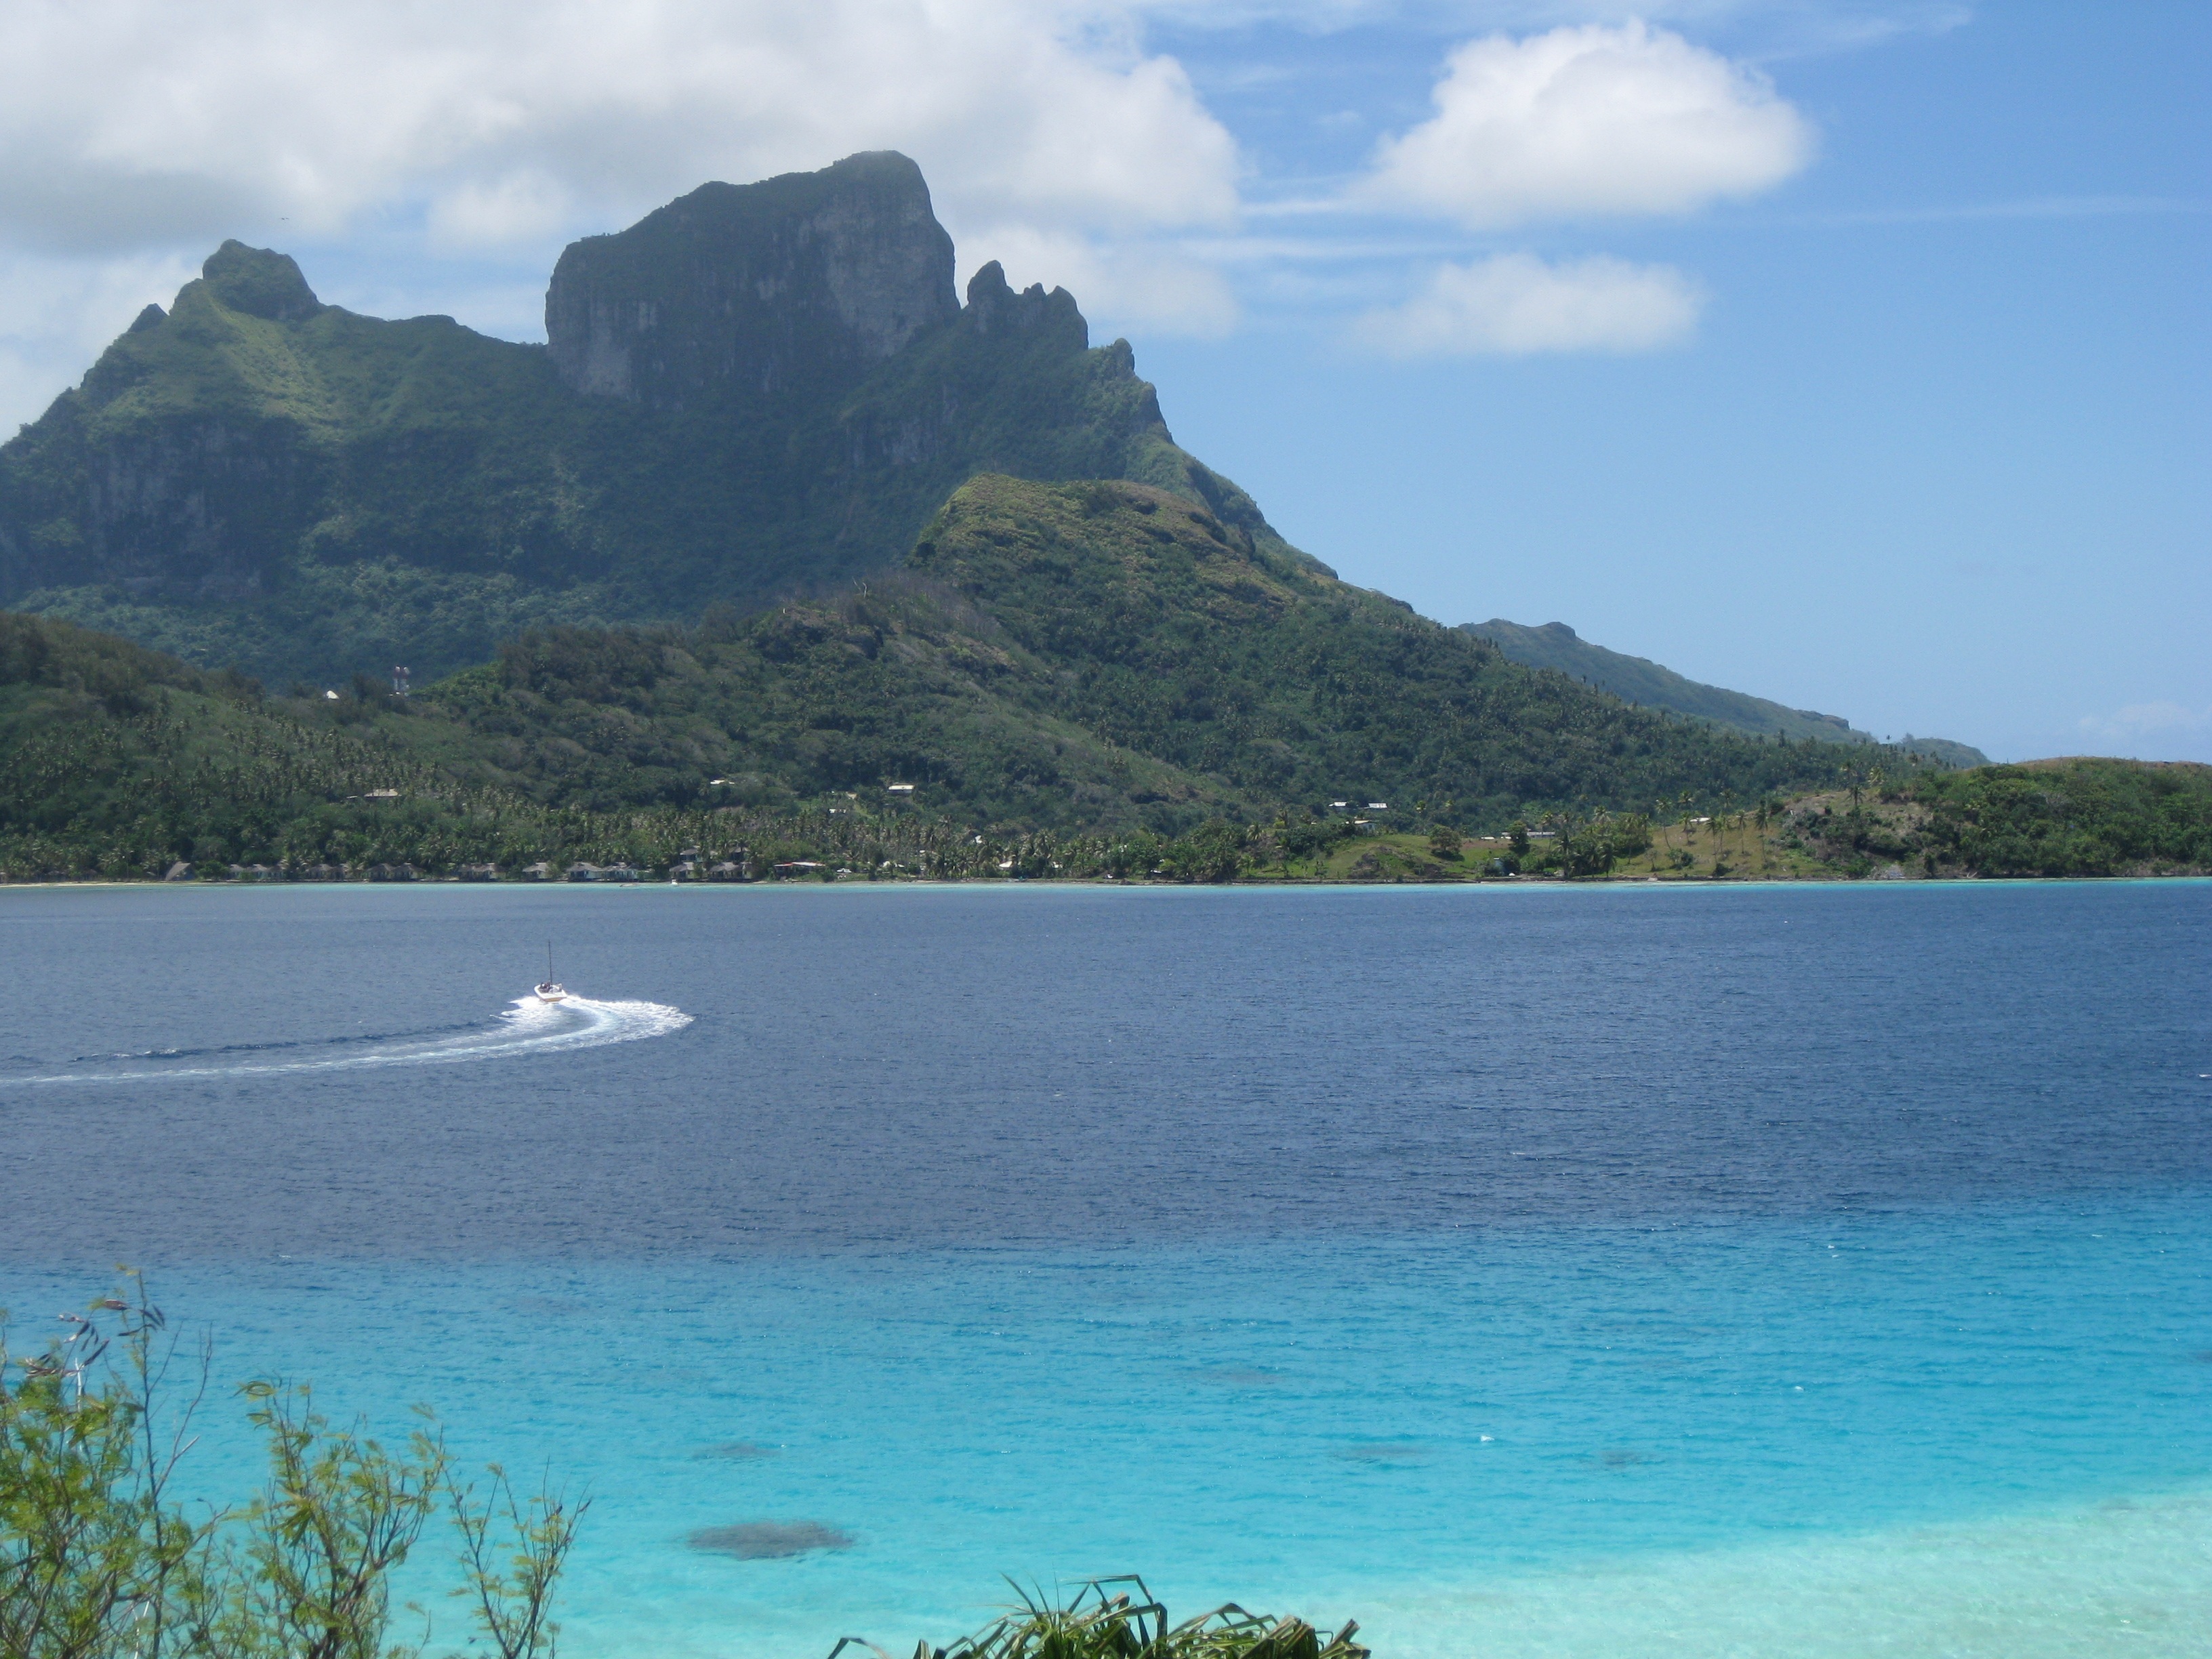
beach, sea, coast, water, ocean, mountain, shore, lake, vacation, travel, cliff, cove, paradise, tranquil, scenic, tropical, peace, holiday, lagoon, calm, volcano, bay, island, reservoir, terrain, body of water, south, secluded, relaxation, exotic, loch, cape, islet, borabora, tahiti, landform, polynesia, honeymoon, geographical feature, bora bora